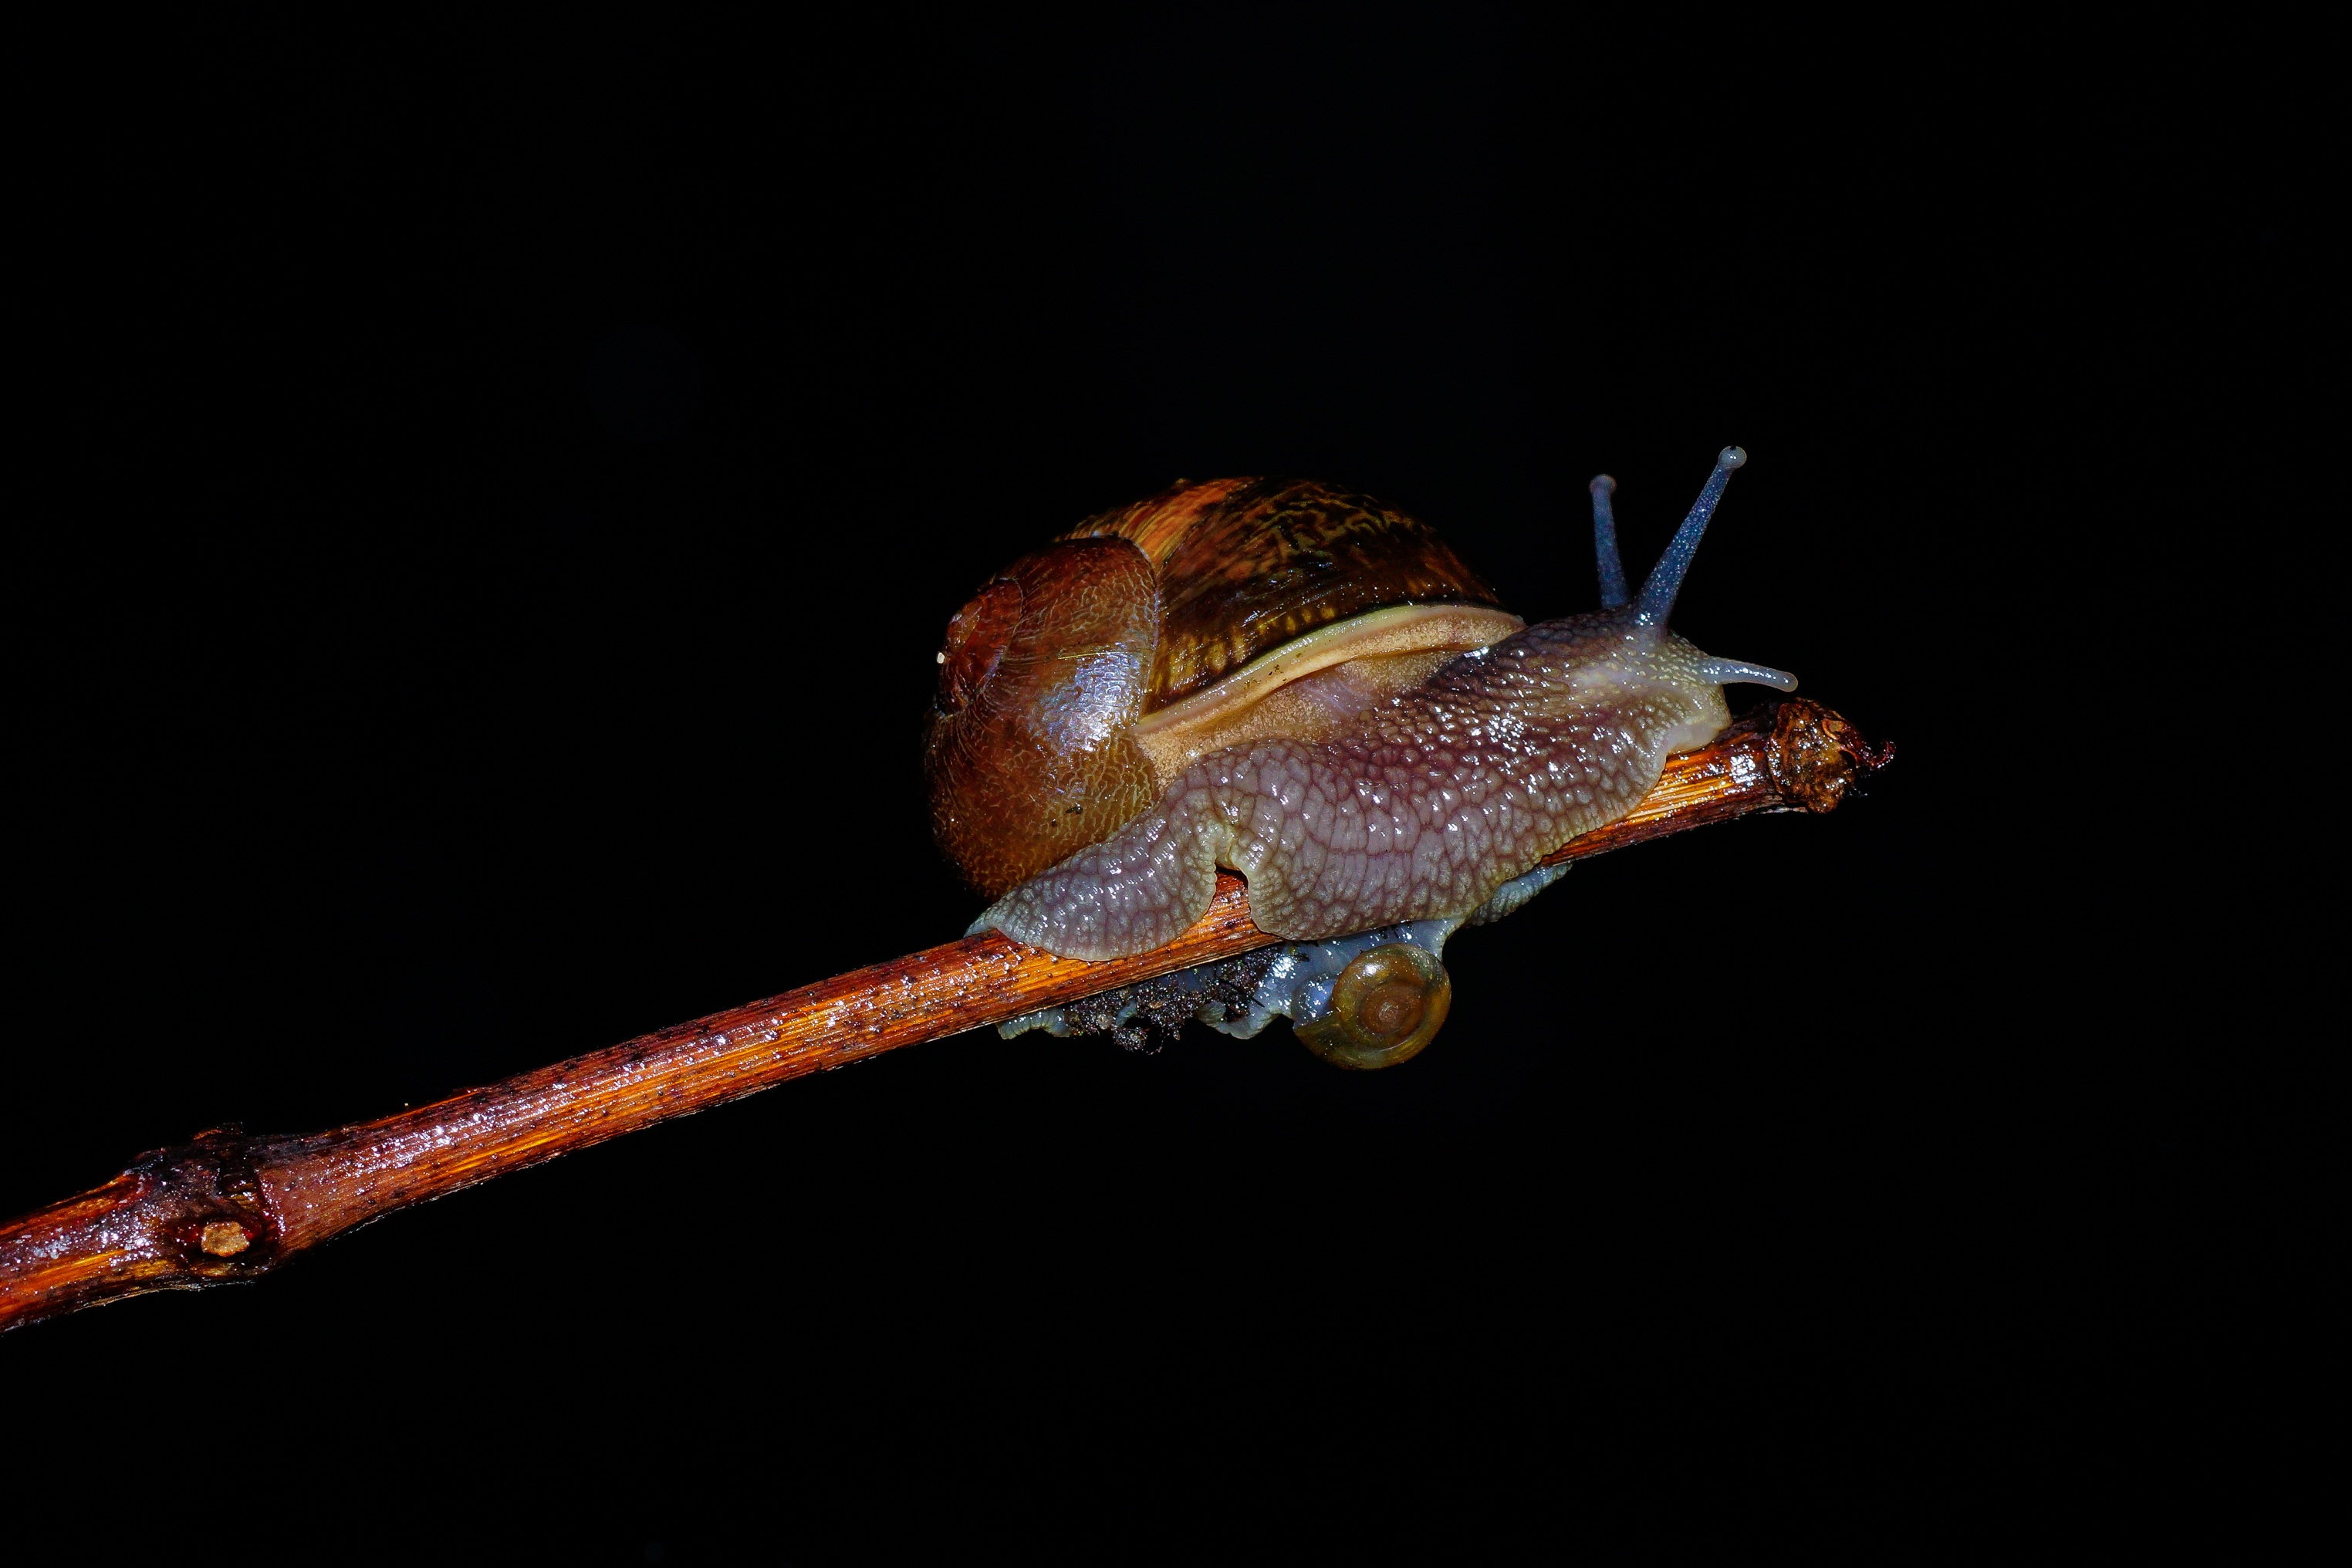
nature, leaf, photo, insect, fauna, invertebrate, close up, 100mm, animals, naturaleza, a77, minolta, snails, g, ggl1, gaby1, xovesphoto, animales, sonya77, caracoles, minolta100mm, gphoto, gabrielcorua, xelodegalicia, macro photography